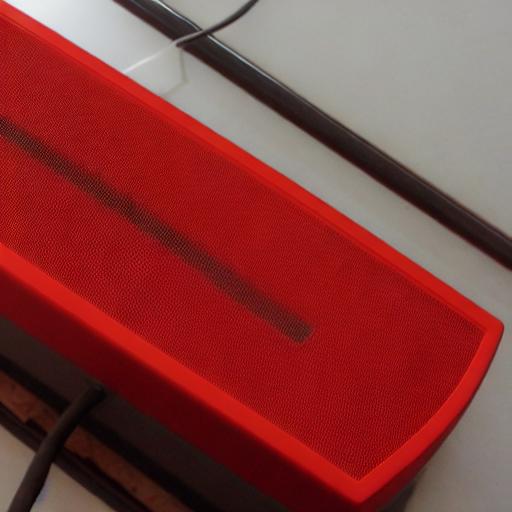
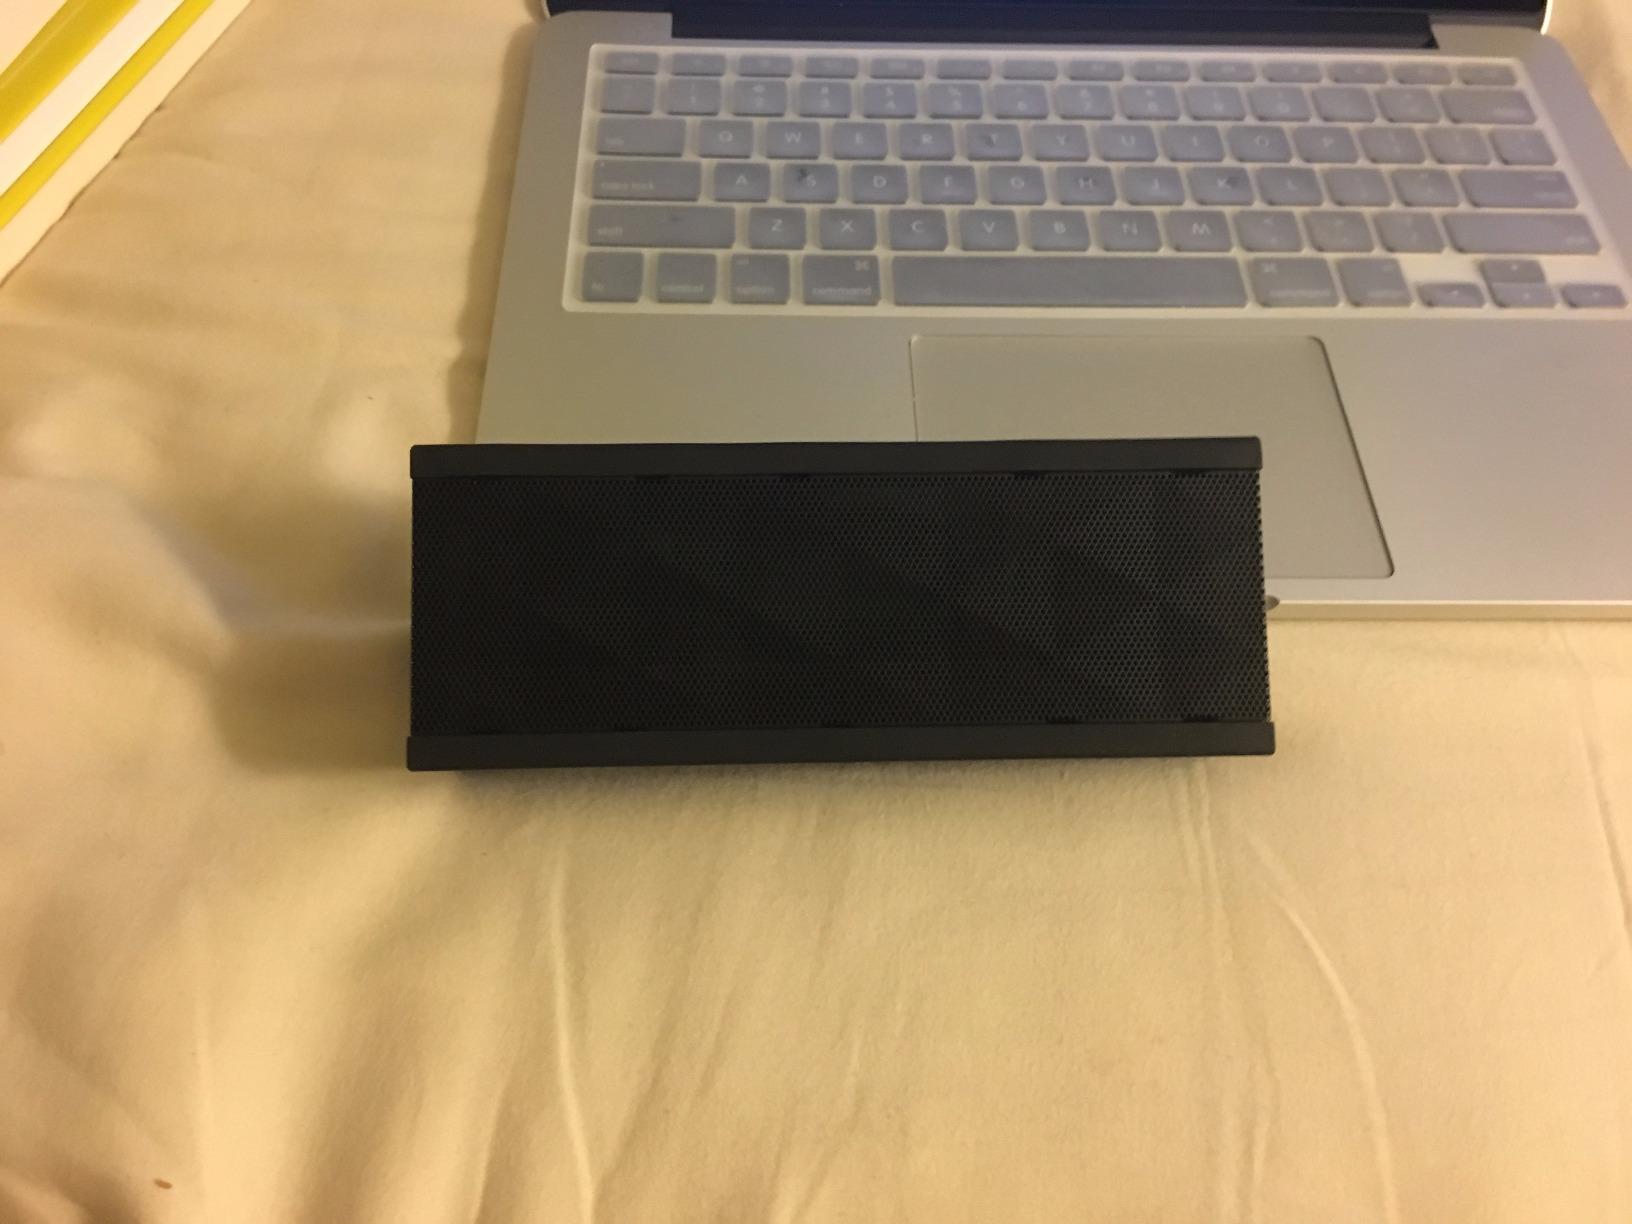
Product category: speaker
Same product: no